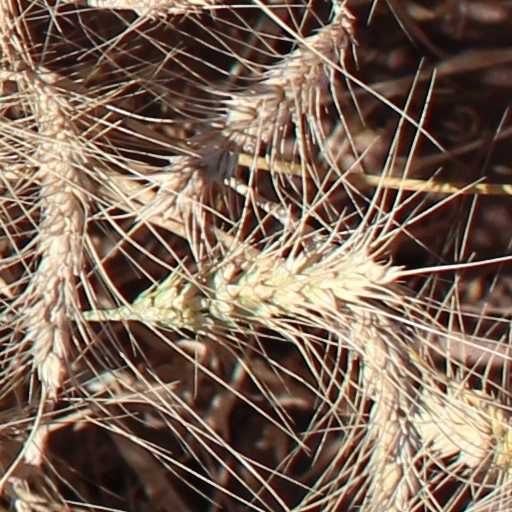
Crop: wheat